History of Mohun Bagan Super Giant

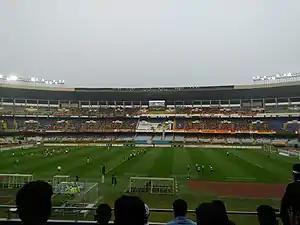
Mohun Bagan's 2–1 Kolkata Derby victory, held on 19 January 2020.

Mohun Bagan started the 2014–15 season with Subhash Bhowmick on the bench. However, after finishing as runners in CFL and Bhowmick's lack of mandatory AFC Pro license saw Sanjoy Sen taking over the reins before Federation Cup. Mohun Bagan's Cup campaign did not go well as they crashed out of the tournament after a 4–1 loss against Salgaocar. With the likes of Katsumi Yusa, Sony Nordé and Balwant Singh often making the headlines, Mohun Bagan made into the final league match away against the title contender Bengaluru with just a point advantage, that ended in a draw, thereby winning their first major trophy in five seasons and the first league title in eleven years. Mohun Bagan had reached their quasquicentennial year of existence in 2014, therefore club organized a huge rally in North Kolkata chiefly to celebrate the anniversary on 1 June 2015. The celebration was capped off with their league victory achieved the previous month. The victory parade saw around 200,000 supporters, by some estimates, lined up along the streets, with prominent former club associates like P.K. Banerjee, Manas Bhattacharya, Bidesh Bose, Compton Dutta, Shibaji Banerjee, and Satyajit Chatterjee involved with the celebrations. FIFA president Sepp Blatter also congratulated Mohun Bagan in a special letter. At the continental stage, Mohun Bagan became the first Indian club to win a match in AFC Champions League and qualify for the second preliminary round of ACL qualifying play-offs, when they defeated Singaporen club Tampines Rovers by 3–1. Mohun Bagan also recorded the biggest margin of victory by an Indian club in an AFC Cup away match when they defeated Hongkongese club South China by 4–0. In that edition, the team also reached the round of 16 but got eliminated by Tampines Rovers.